Dacia Duster

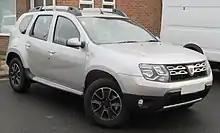
Facelift

In September 2013, the facelifted Dacia Duster was presented at the Frankfurt Motor Show. The exterior received important changes in the front with a new chromed grille and redesigned headlights, restyled roof bars, new 16-inch wheels and modest modifications in the rear. The interior was also renewed, with design and features similar to those introduced the previous year on the new models in the Dacia line-up. A new TCe 125 1.2-litre direct-injection turbo engine was introduced.